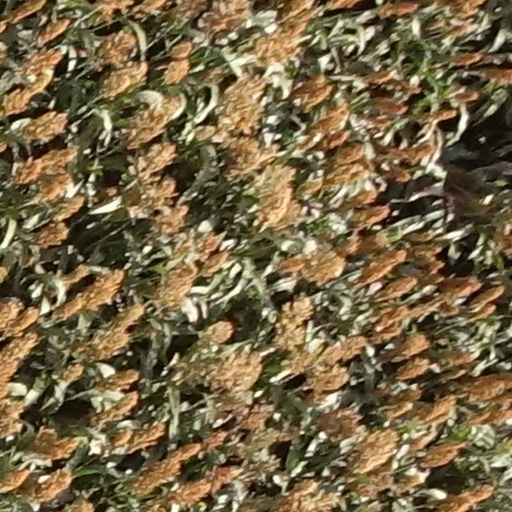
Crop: sorghum